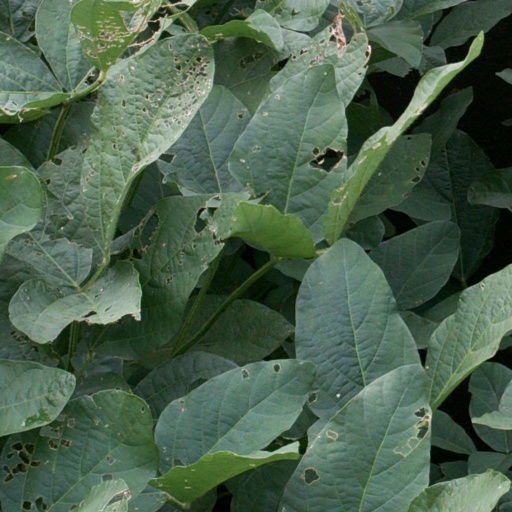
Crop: soybean